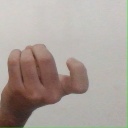
अक्षर: ज